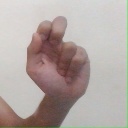
अक्षर: ढ